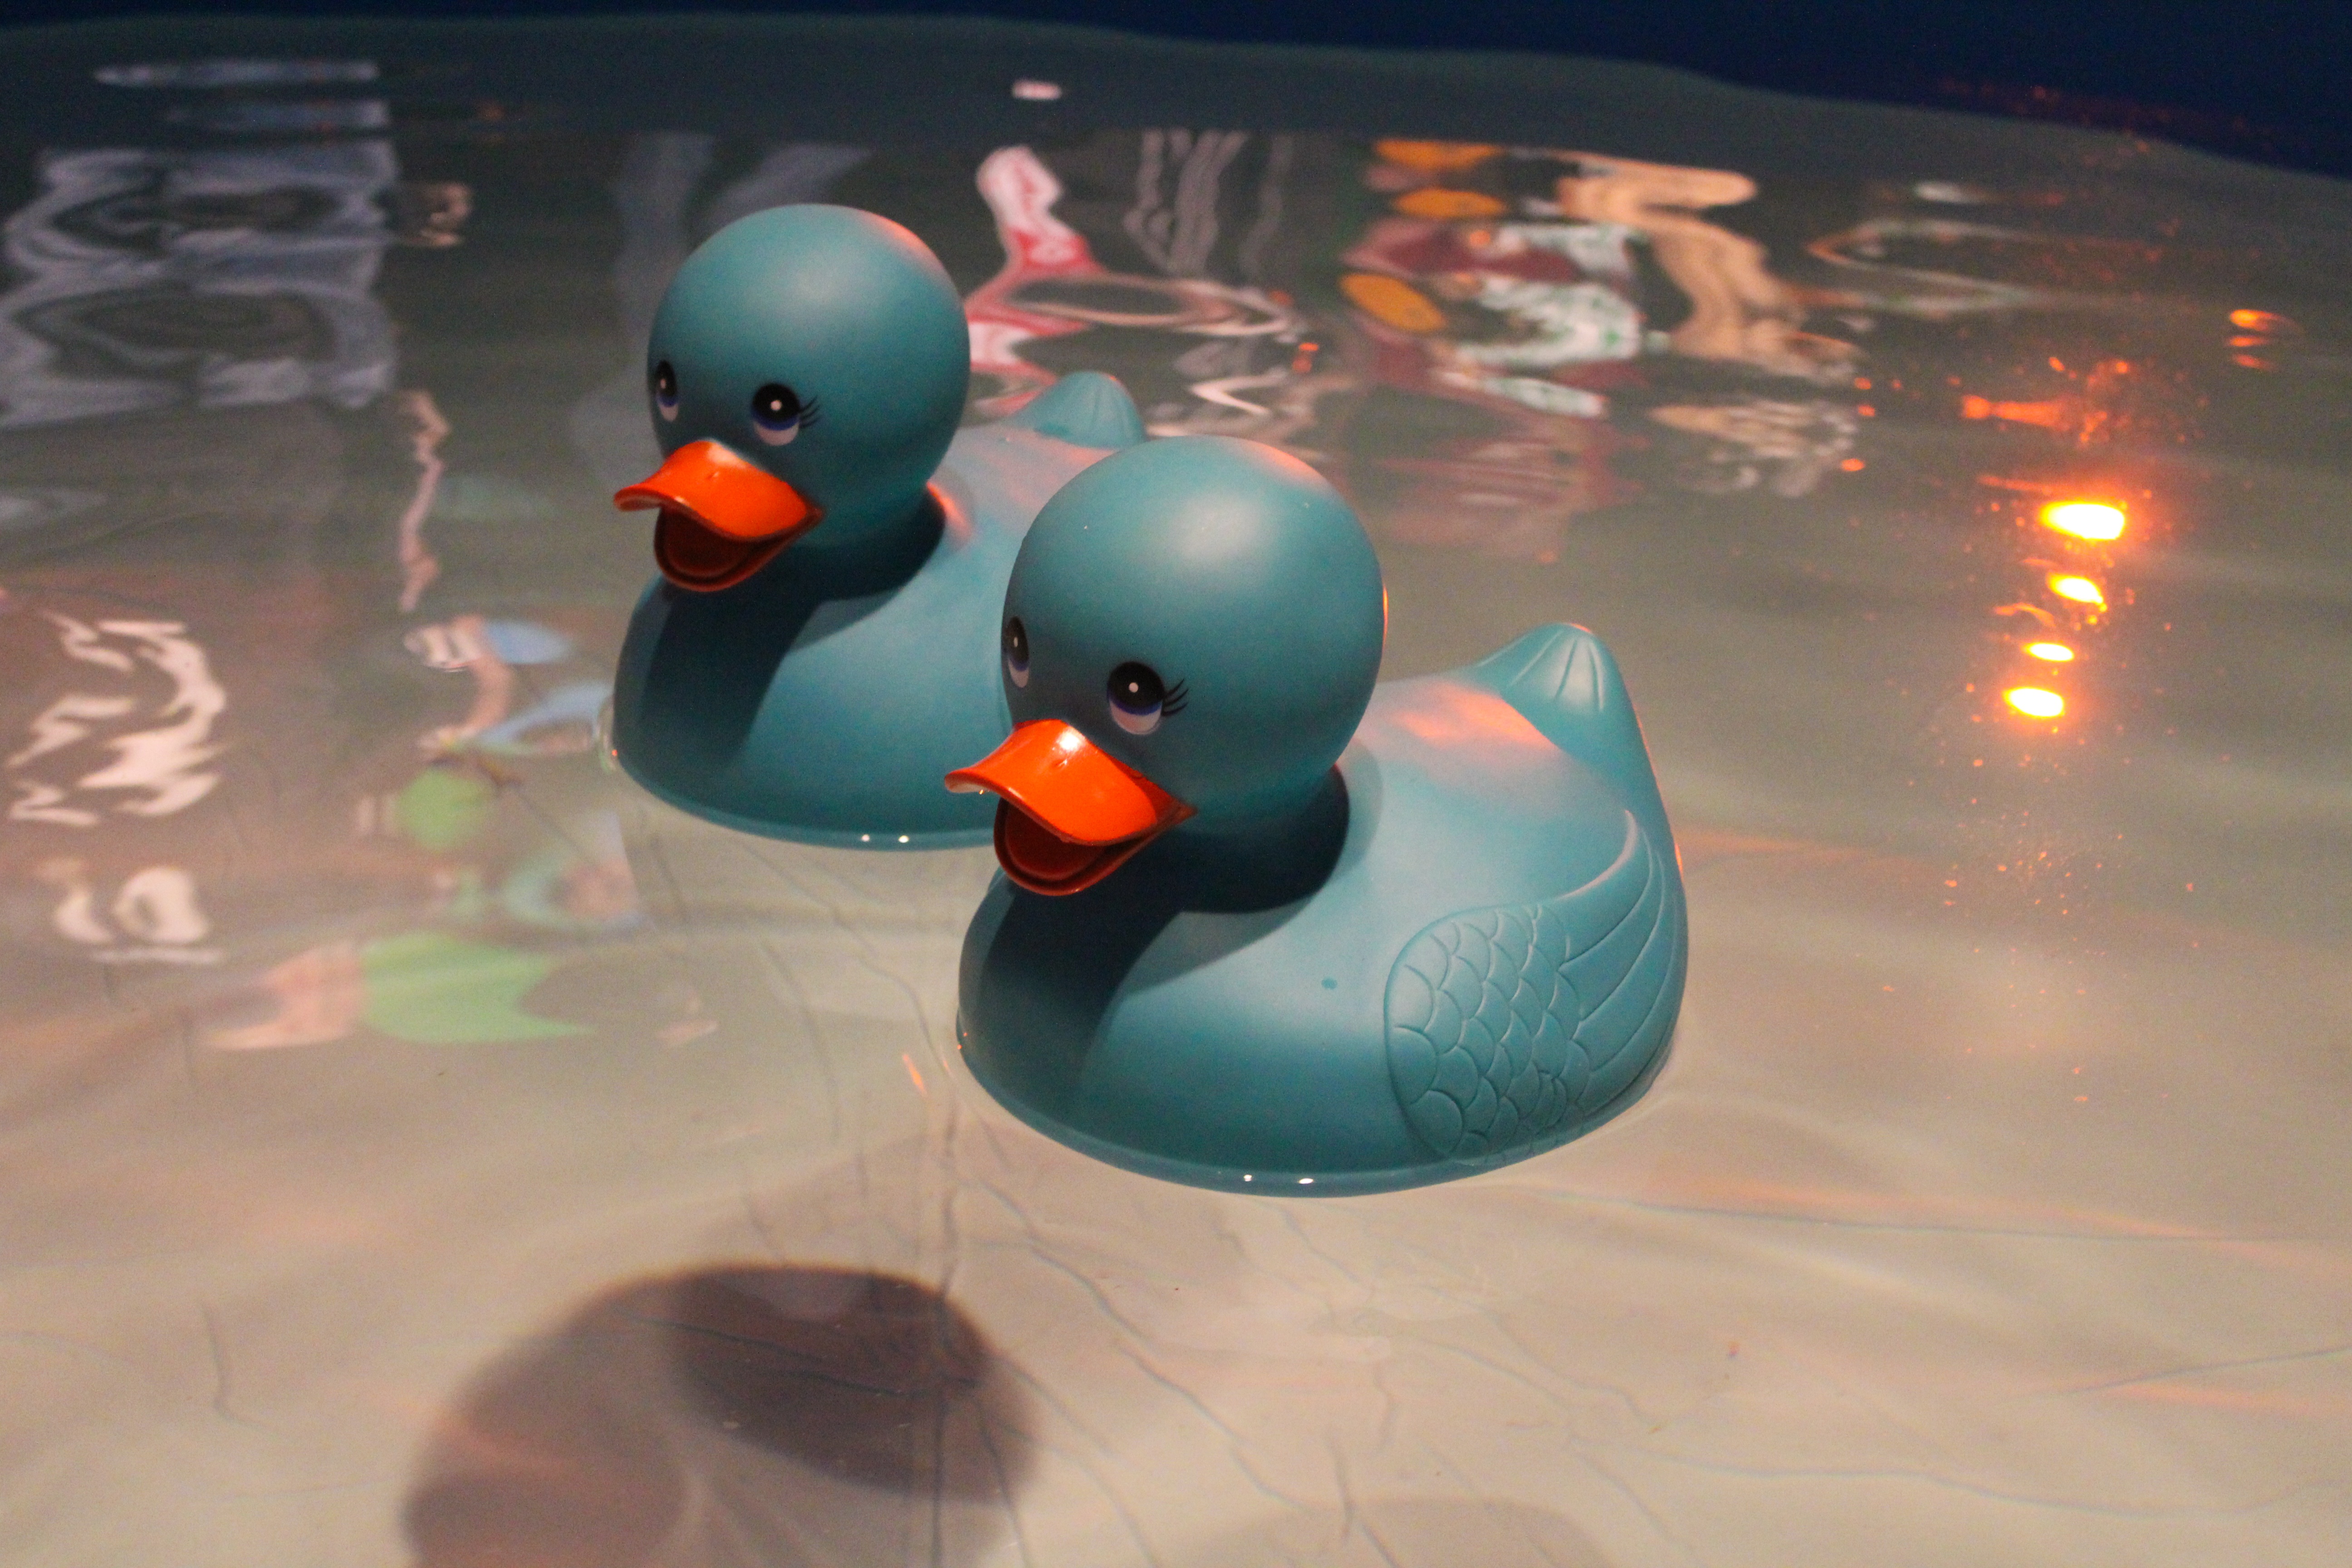
bird, play, cute, toy, fun, duck, vertebrate, bath, waterfowl, water bird, rubber, ducky, rubber ducky, ducks geese and swans